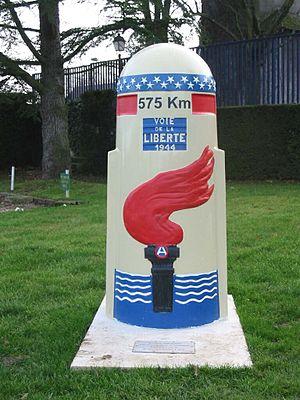
Cette liste non exhaustive recense les bornes routières de la voie de la Liberté, mémoriaux de guerre dont la majeure partie retrace l'itinéraire suivi par la 3ᵉ armée américaine commandée par le général Patton.
Épône est une commune française située dans le département des Yvelines en région Île-de-France. Elle est située le long de la Seine sur sa rive gauche à 45 km à l'ouest de Paris. Épône forme avec Mézières-sur-Seine une agglomération d'environ 10 000 habitants, l'unité urbaine d'Épône. La commune fait partie depuis le 1ᵉʳ janvier 2016 de la Communauté urbaine Grand Paris Seine et Oise.